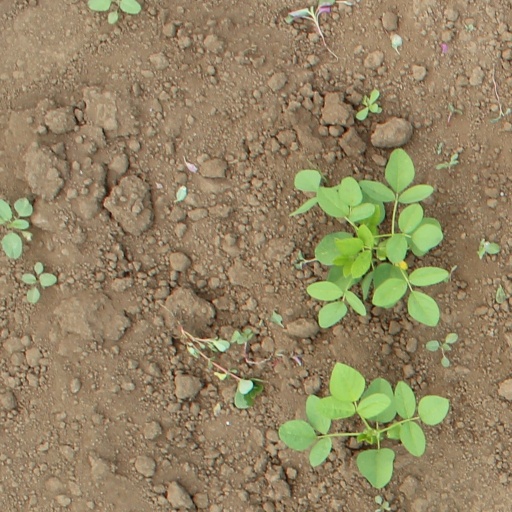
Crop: soybean